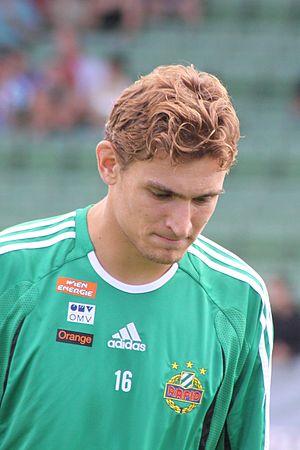
Nikica Jelavić, né le 27 août 1985 à Čapljina, est un footballeur international croate qui évolue au poste d'attaquant à Guizhou Hengfeng en Chinese Super League.